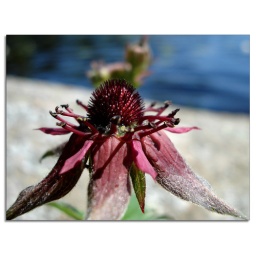
red flower by the lake